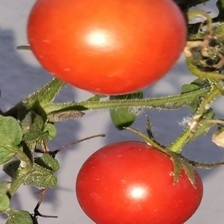
Label: tomato